Outward Bound (film)

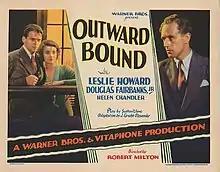
Lobby card

Outward Bound is a 1930 American pre-Code drama film based on the 1923 hit play of the same name by Sutton Vane. It stars Leslie Howard, Douglas Fairbanks Jr., Helen Chandler, Beryl Mercer, Montagu Love, Alison Skipworth, Alec B. Francis, and Dudley Digges. The film was later remade, with some changes, as "Between Two Worlds" (1944).